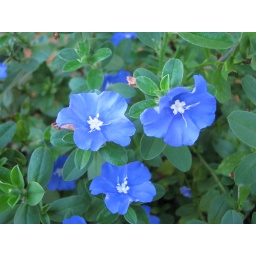
blue flowers early in the morning